Henri Troyat

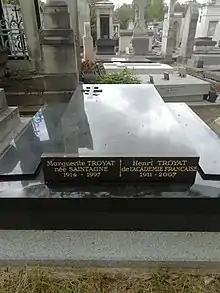
Henri Troyat's resting place in Montparnasse Cemetery, Paris

A fictionalised version of Henri Troyat is featured in the 2014–2015 Image Comics Millarworld comic book series "MPH" by Mark Millar and Duncan Fegredo as the former Chief Scientific Officer of France's superhuman development program and inventor of the titular "MPH" super-speed pill, who disappeared in 1984 and has been living in-hiding ever since (bar attending the occasional jazz festival). While Millar revealed in an interview in January 2014 that the character would return in another then-untitled title set in the Millarworld shared fictional universe the following year, which turned out to be "", the character would be renamed "Orlov" for this follow-up appearance.